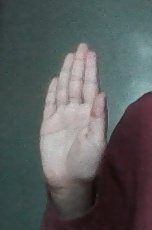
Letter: seen